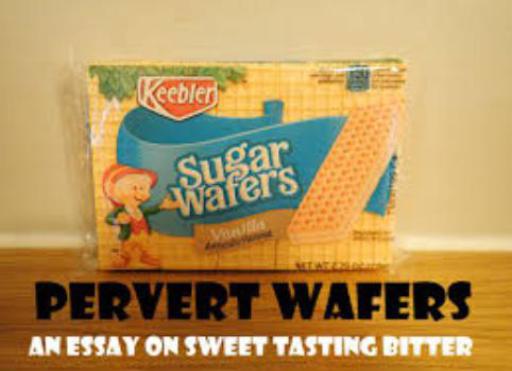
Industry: Food